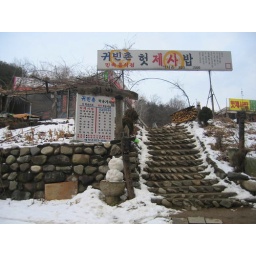
The cute little pig snowman in front caught my attention--that's why I chose this restaurant!